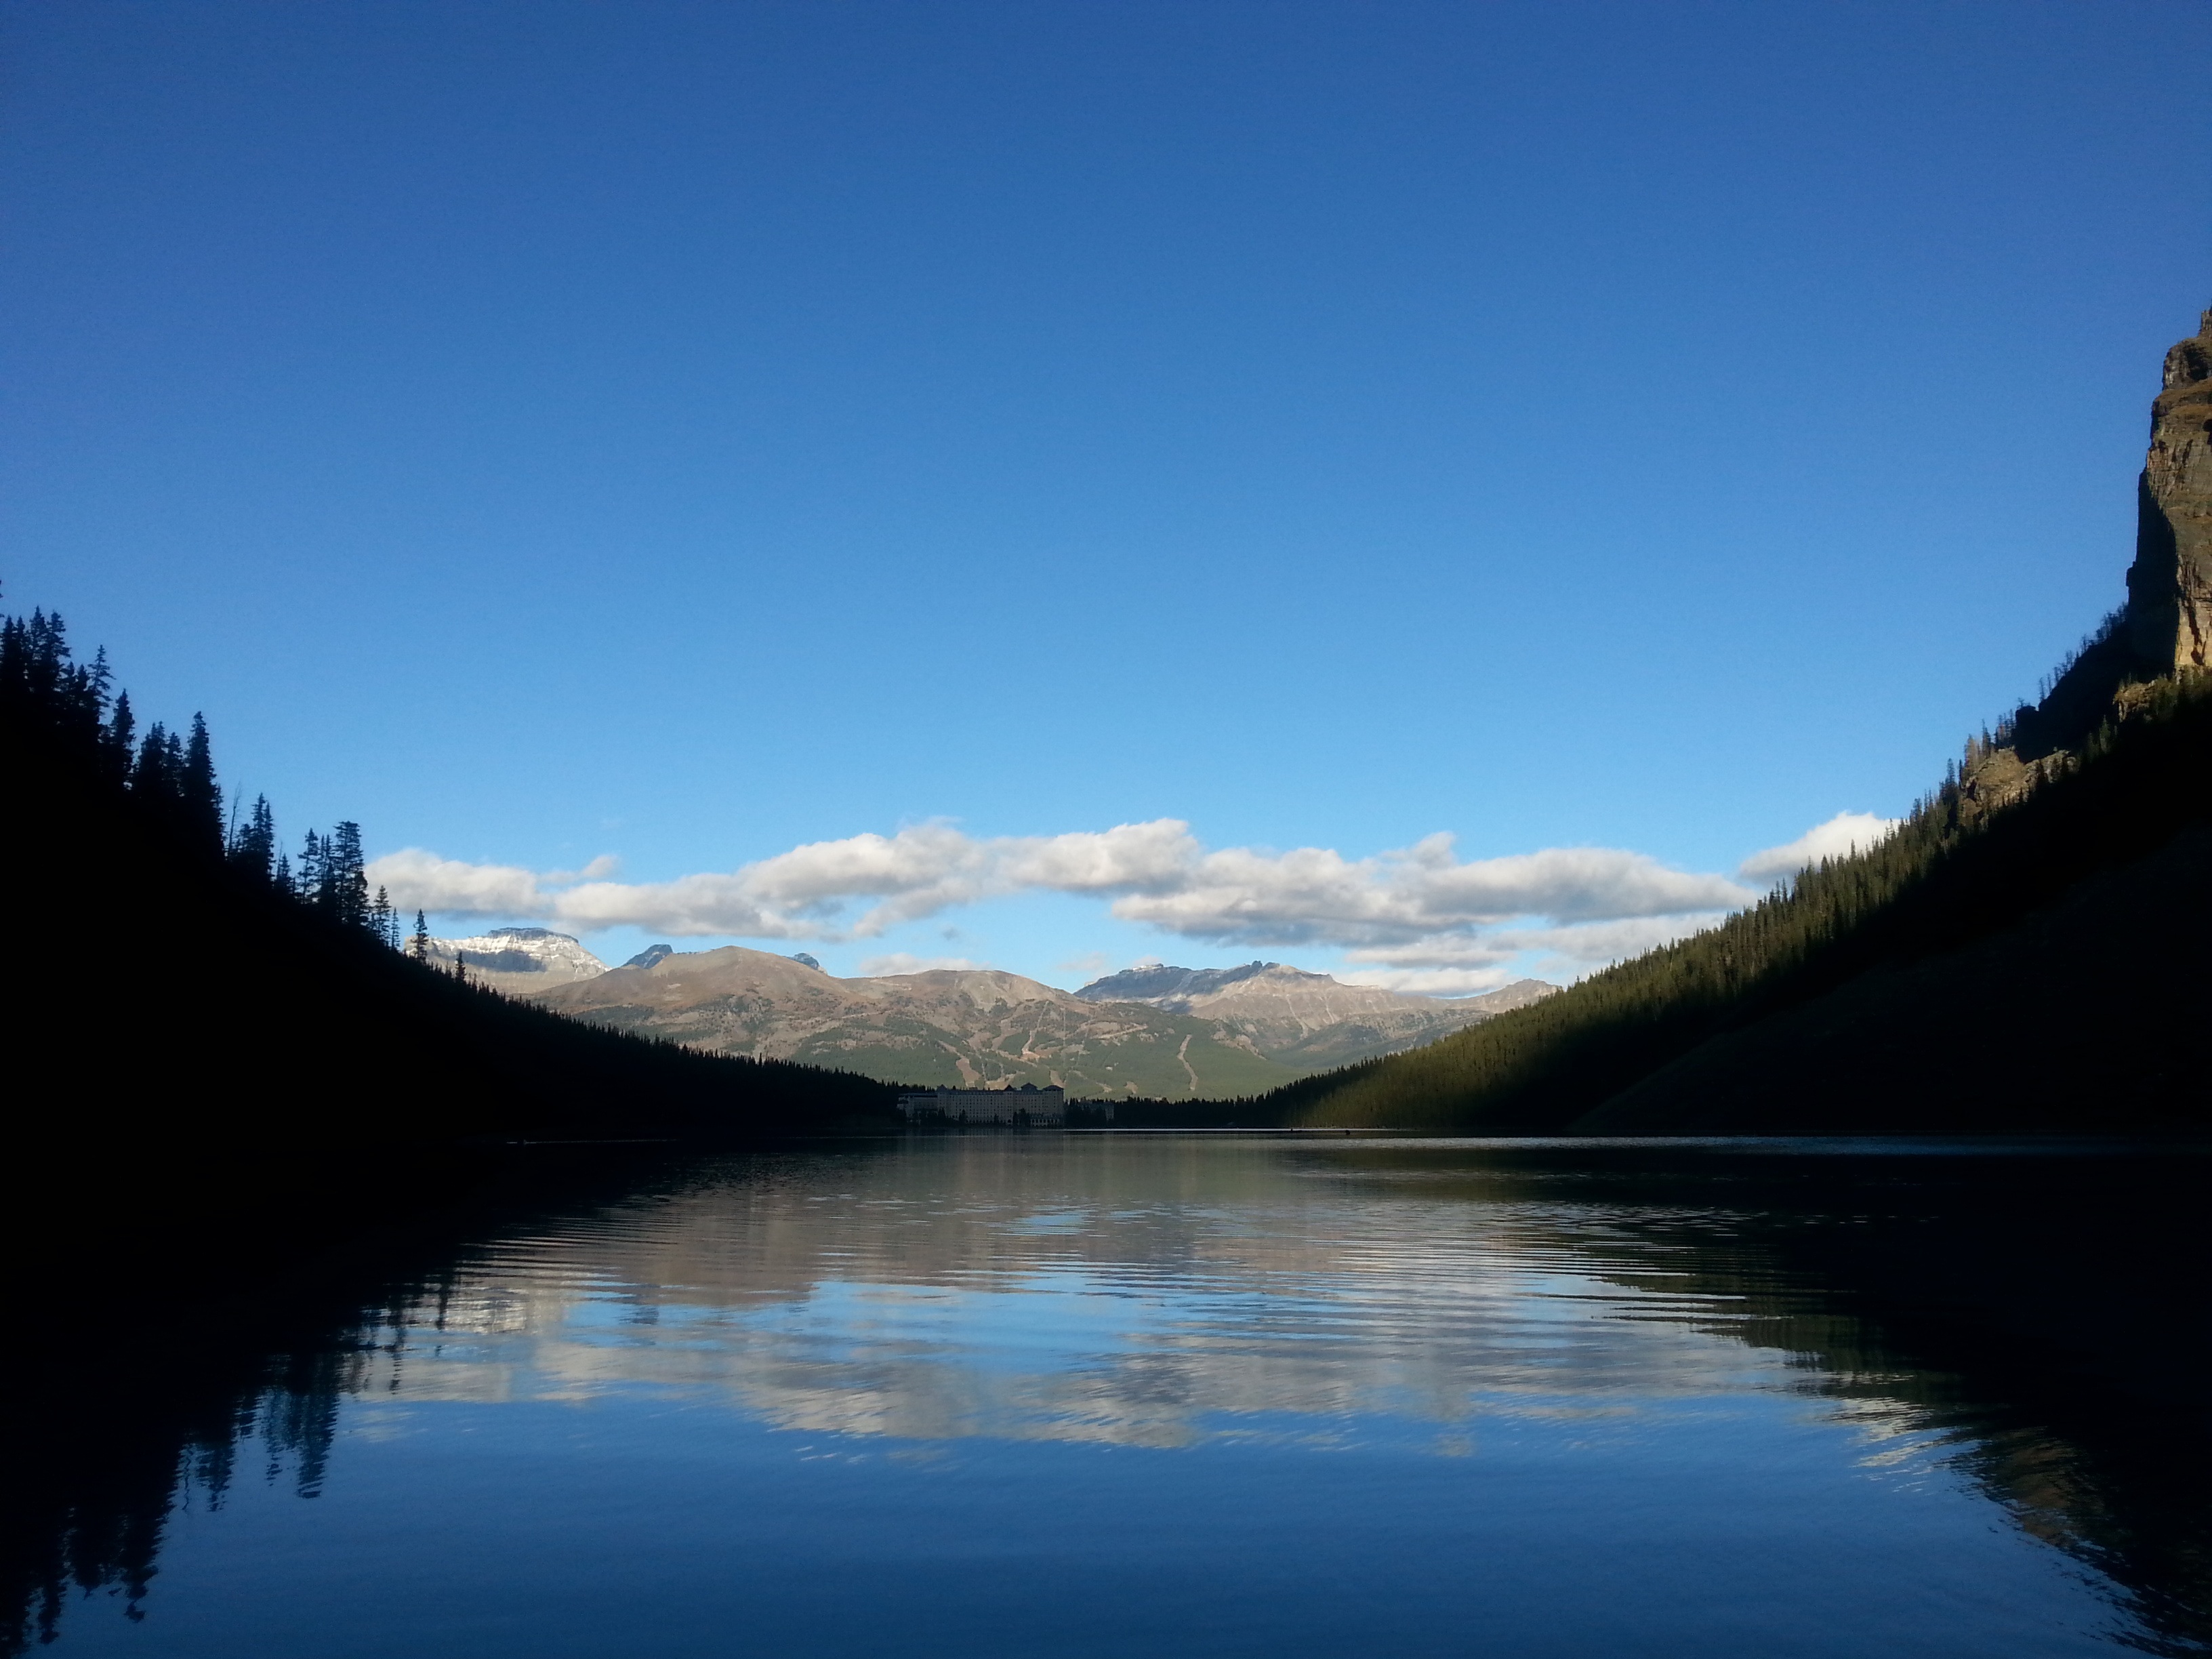
nature, mountain, sky, lake, river, mountain range, reflection, peace, calm, fjord, reservoir, body of water, woods, clouds, relaxation, turquoise, canada, alberta, loch, landform, tarn, geographical feature, mountainous landforms